Describe the emotion expressed in this image:  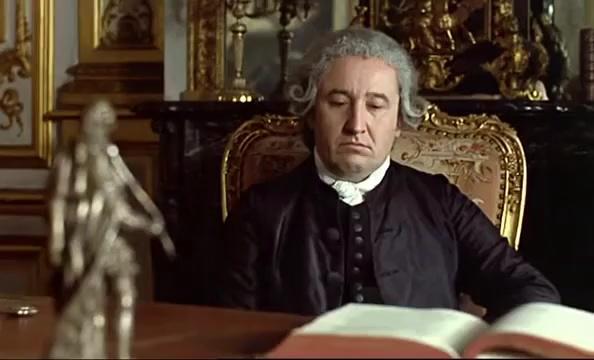
This person displays Suffering, valence and arousal with low intensity.